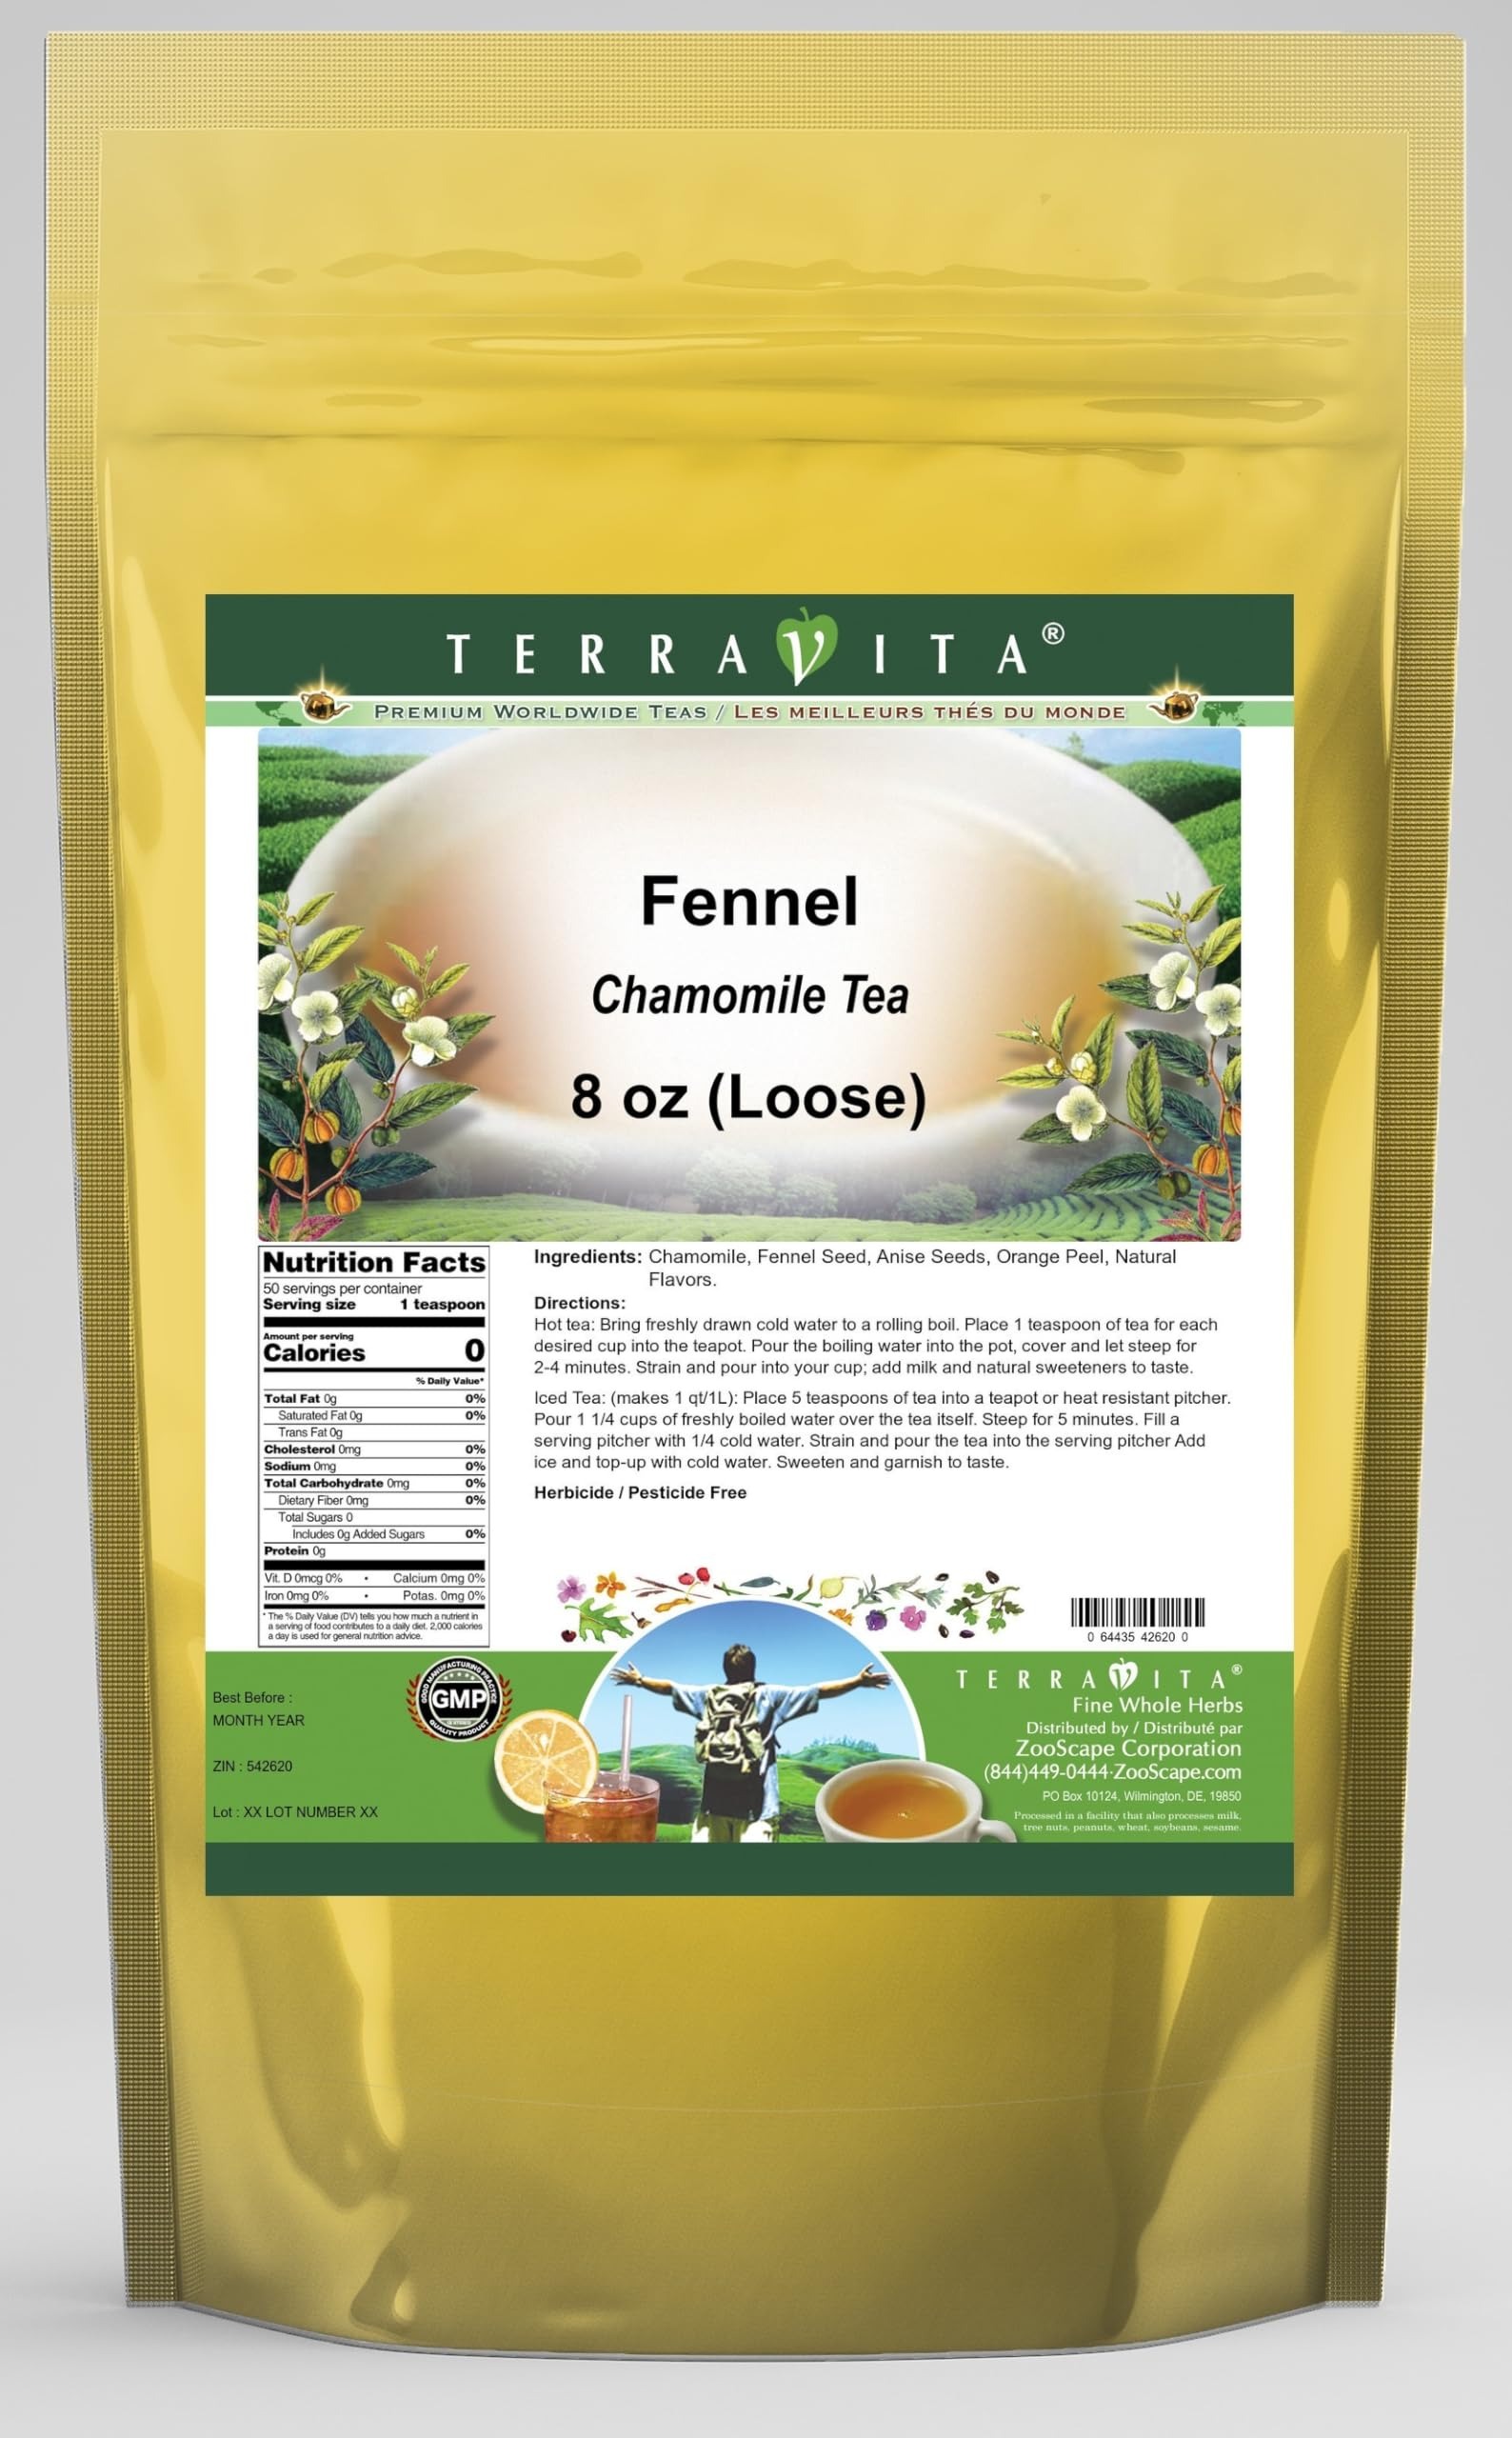
Item Name: Fennel Chamomile Tea (Loose) (8 oz, ZIN: 542620) - 2 Pack
Bullet Point 1: Our Fennel Chamomile Tea is a delicious flavored Chamomile tea with Fennel Seed, Anise Seeds and Orange Peel that you will enjoy relaxing with anytime! The natural Fennel taste is delicious! - Ingredients: Chamomile tea, Fennel Seed, Anise Seeds, Orange Peel and Natural Fennel Flavor.
Bullet Point 2: No fillers.
Bullet Point 3: Manufacturer: TerraVita
Bullet Point 4: Size: 8 oz
Bullet Point 5: Loose Leaf Chamomile Tea - Packed in a convenient upright pouch!
Product Description: Our Fennel Chamomile Tea is a delicious flavored Chamomile tea with Fennel Seed, Anise Seeds and Orange Peel that you will enjoy relaxing with anytime! The natural Fennel taste is delicious! - Ingredients: Chamomile tea, Fennel Seed, Anise Seeds, Orange Peel and Natural Fennel Flavor. - Hot tea brewing method: Bring freshly drawn cold water to a rolling boil. Place 1 teaspoon of tea for each desired cup into the teapot. Pour the boiling water into the pot, cover and let steep for 2-4 minutes. Strain and pour into your cup; add milk and natural sweeteners to taste. - Iced tea brewing method: (to make 1 liter/quart): Place 5 teaspoons of tea into a teapot or heat resistant pitcher. Pour 1 1/4 cups of freshly boiled water over the tea itself. Steep for 5 minutes. Fill a serving pitcher with 1/4 cold water. Strain and pour the tea into the serving pitcher Add ice and top-up with cold water. Sweeten and garnish to taste. - TerraVita is an exclusive line of premium-quality, natural source products that use only the finest, purest and most potent ingredients found around the world. TerraVita is hallmarked by the highest possible standards of purity, potency, stability and freshness. All of our products are prepared with the highest elements of quality control, from raw materials through the entire manufacturing process, up to and including the moment that the bottles or bags are sealed for freshness and shipped out to you. Our highest possible standards are certified by independent laboratories and backed by our personal guarantee. - TerraVita exists to meet and ensure your family's health and wellness without the harmful effects of chemicals and health products. We strive to make all of our products affordable and reliable and are constantly searching the market to maintain o
Value: 16.0
Unit: Ounce

Price: 56.37